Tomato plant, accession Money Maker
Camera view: bottom (45 deg); turntable rotation: 150 degrees
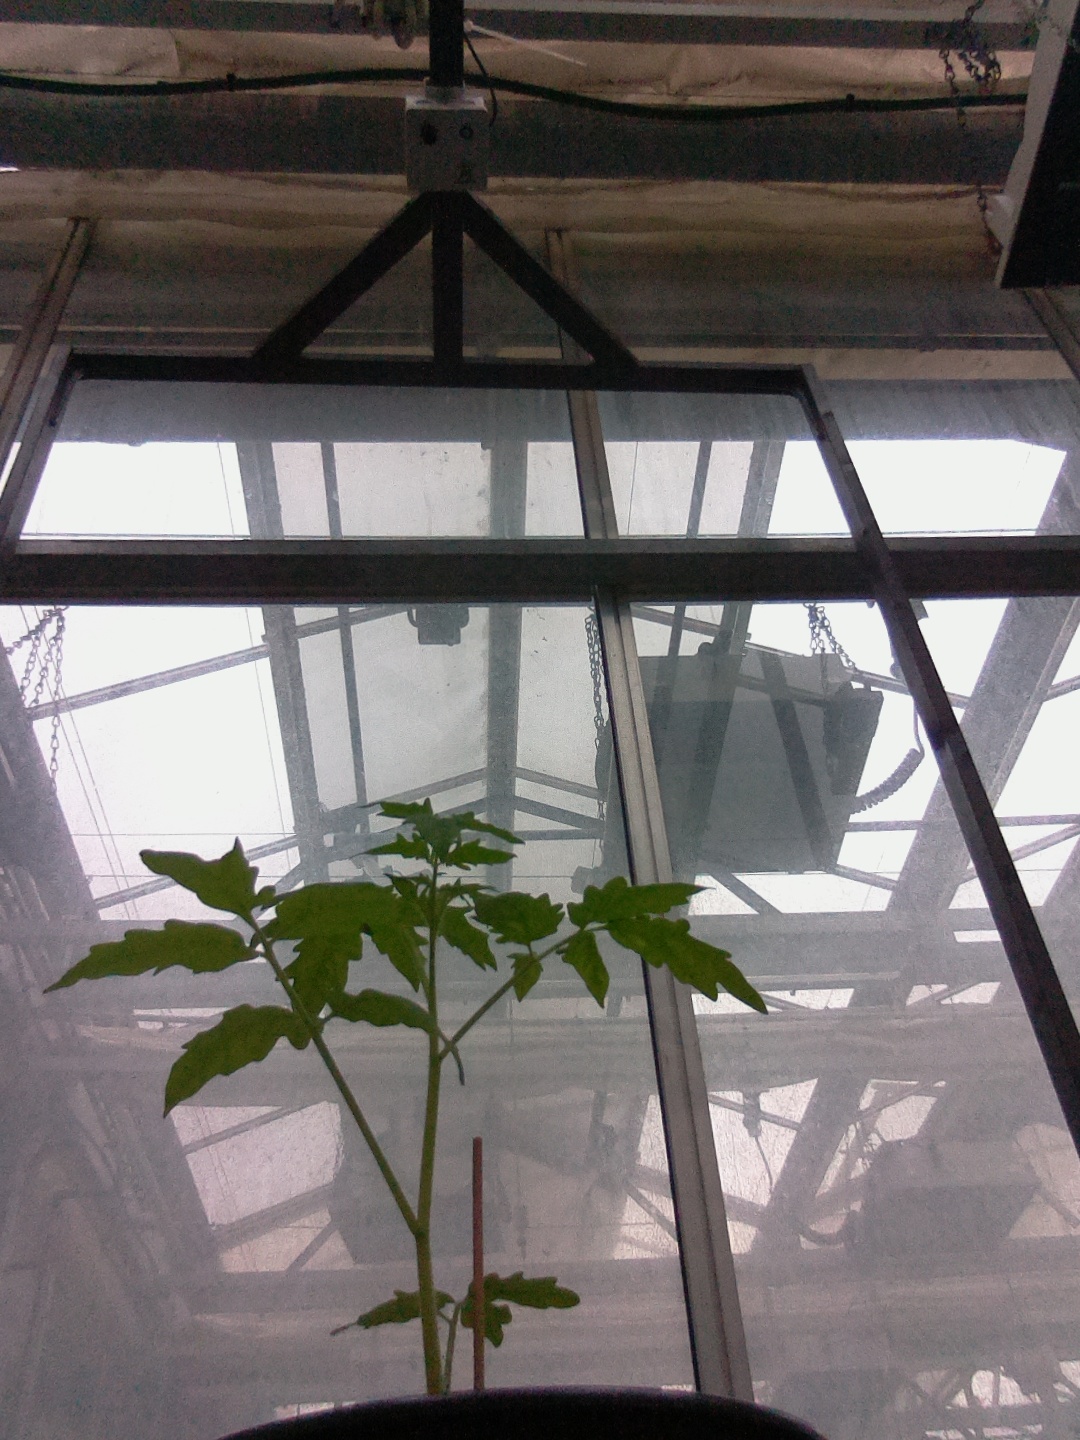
BBCH growth stage 13: 6 of true leaves visible